Sule Pagoda

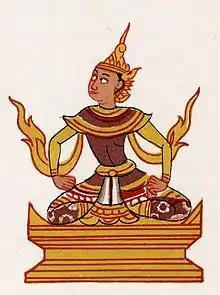
An artistic rendition of Sularata, the nat of Sule Pagoda

The Sule Pagoda incorporated the original Indian structure of the stupa, which initially was used to replicate the form and function of a relic mound. However, as Burmese culture became more independent of the Indian influences, local architectural forms began to change the shape of the pagoda. It is believed to enshrine a strand of hair of Lord Buddha that the Buddha himself is said to have given to the two Burmese merchant brothers, Trapusa and Bahalika. The dome structure, topped with a golden spire, extends into the skyline, marking the cityscape.